Rain tyre

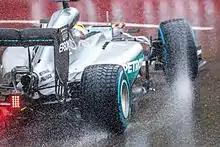
Detailed view of rain tyres equipped by Lewis Hamilton at the 2016 Monaco Grand Prix

Rain tyres are cut or moulded with patterned grooves or tread in them. This allows the tyre to quickly displace the water between the ground and the rubber on the tyre. If this water is not displaced, the car will experience an effect known as hydroplaning as the rubber will not be in contact with the ground. These grooves do not help the car grip contrary to popular belief, however if these grooves are too shallow, the grip will be impaired in wet conditions as the rubber will not be able to make good contact with the ground. The patterns are designed to displace water as quickly as possible to the edges of the tyre or into specially cut channels in the centre of the tyre. Not all groove patterns are the same. Optimal patterns depend on the car and the conditions. The grooves are also designed to generate heat when lateral forces are applied to the tyre.